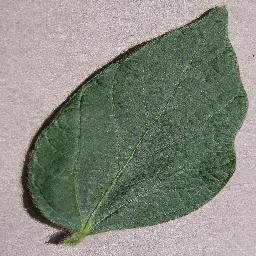
Label: Soybean___healthy